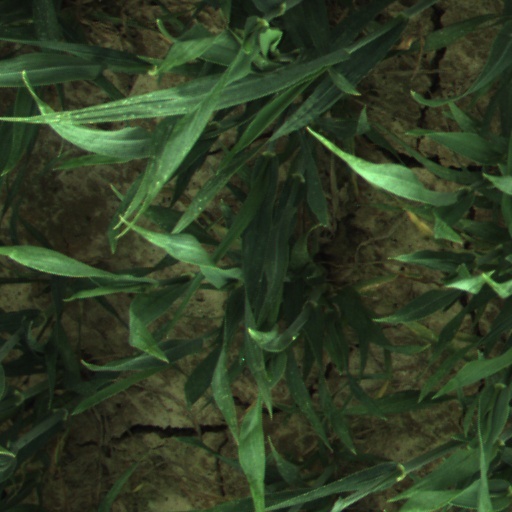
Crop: wheat